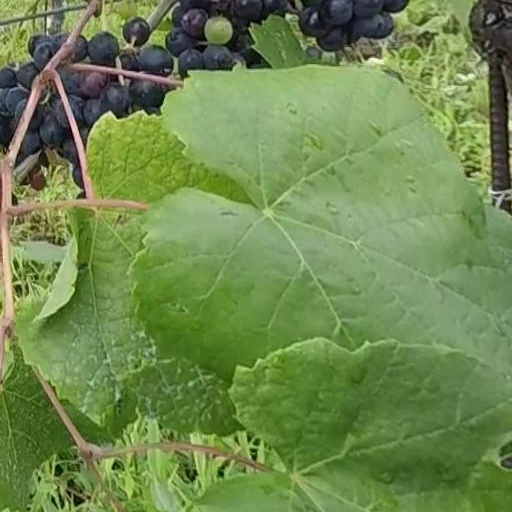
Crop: grape